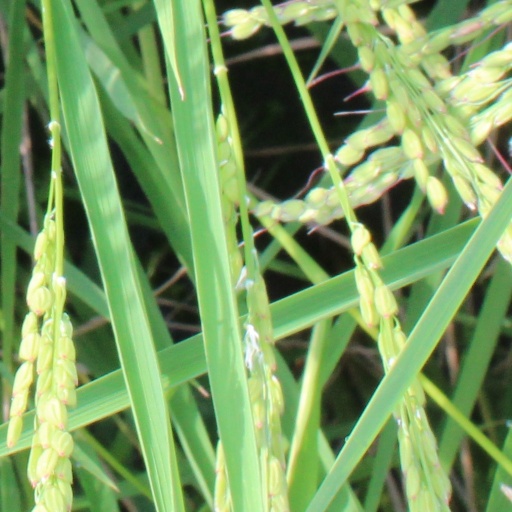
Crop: rice